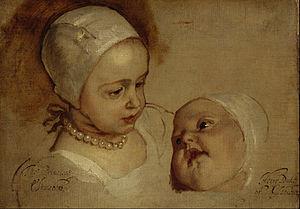
Élisabeth Stuart était la seconde fille de Charles Iᵉʳ, roi d'Angleterre, d'Écosse et d'Irlande, et de sa femme Henriette Marie de France. Dès l'âge de six ans, et jusqu'à sa mort prématurée à l'âge de quatorze ans, elle fut prisonnière du Parlement pendant la Première Révolution anglaise. Son récit écrit émotionnel de sa dernière rencontre avec son père à la veille de son exécution, ainsi que les derniers mots qu'il adressa à ses enfants, ont été publiés dans de nombreuses histoires sur la guerre et le roi Charles Iᵉʳ.
Les Cinq Enfants de Charles Iᵉʳ est un tableau du peintre flamand baroque Antoine van Dyck réalisé en 1637 représentant les cinq enfants du roi d'Angleterre Charles Iᵉʳ et de la reine Henriette Marie.